Adolf Bäuerle

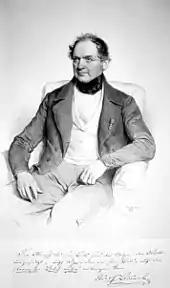

Adolf Bäuerle (real name Johann Andreas Bäuerle (9 or 10 April 1786 – 20 September 1859) was an Austrian writer, publisher and main representative of the .